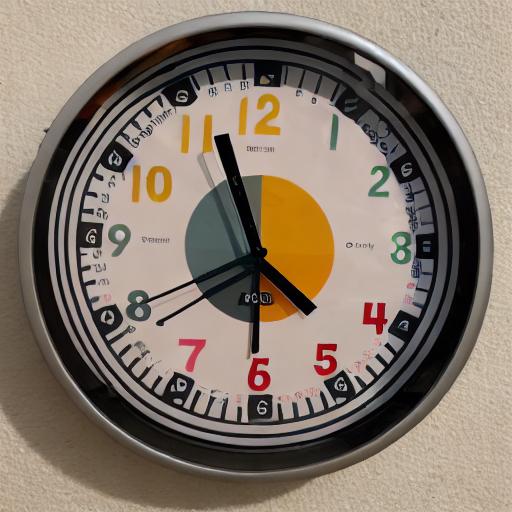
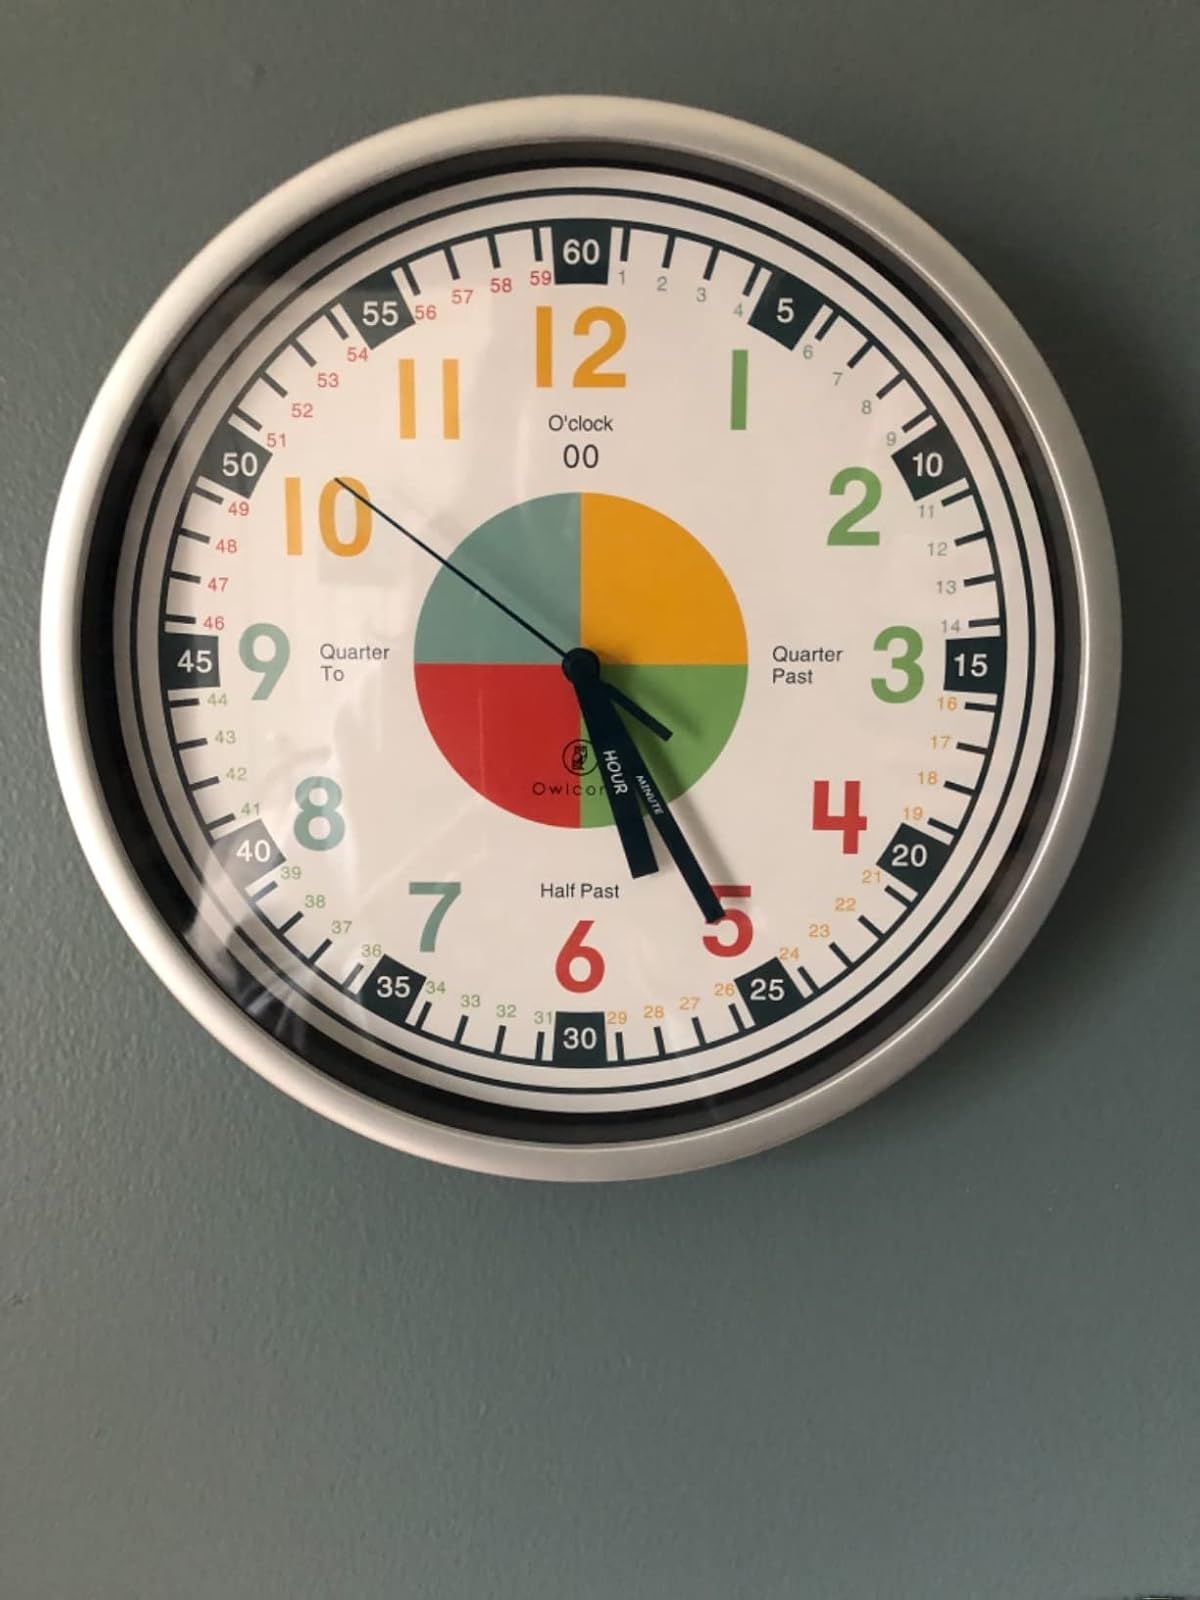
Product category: clock
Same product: no